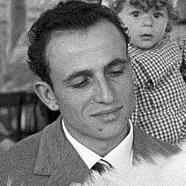
Age: 22